Out-of-body experience

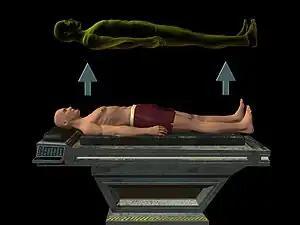
Artist's depiction of the separation stage of an out-of-body experience, which often precedes free movement

An out-of-body experience (OBE or sometimes OOBE) is a phenomenon in which a person perceives the world as if from a location outside their physical body. An OBE is a form of autoscopy (literally "seeing self"), although this term is more commonly used to refer to the pathological condition of seeing a second self, or doppelgänger.